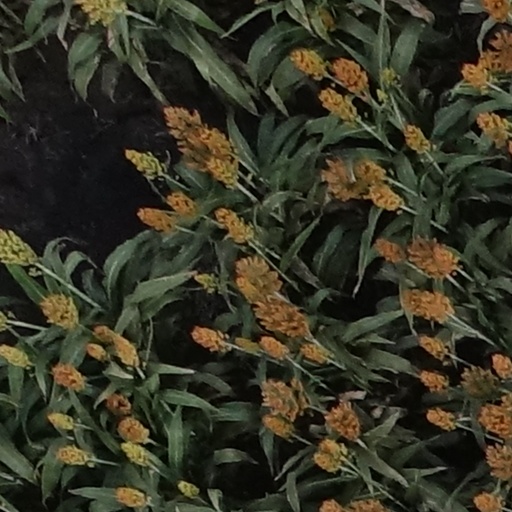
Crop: sorghum